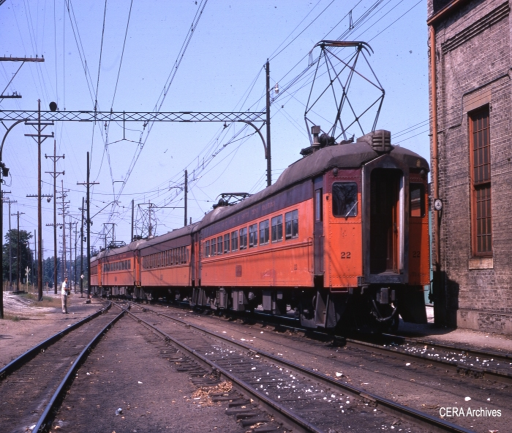
# heads up a-car train .